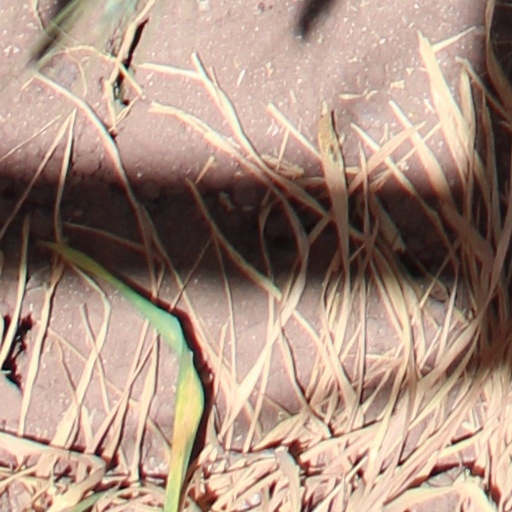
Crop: wheat